West Norwood railway station

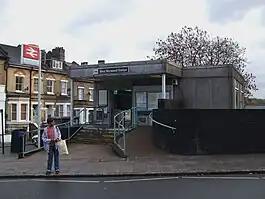
West Norwood station building

West Norwood railway station is in the London Borough of Lambeth in West Norwood, South London. It is measured from . The station, and all trains serving it, are operated by Southern, and it lies in Travelcard Zone 3. Services from Platform 1 go to London Victoria and London Bridge via . Services from Platform 2 operate to more varied destinations, including West Croydon and London Bridge via .